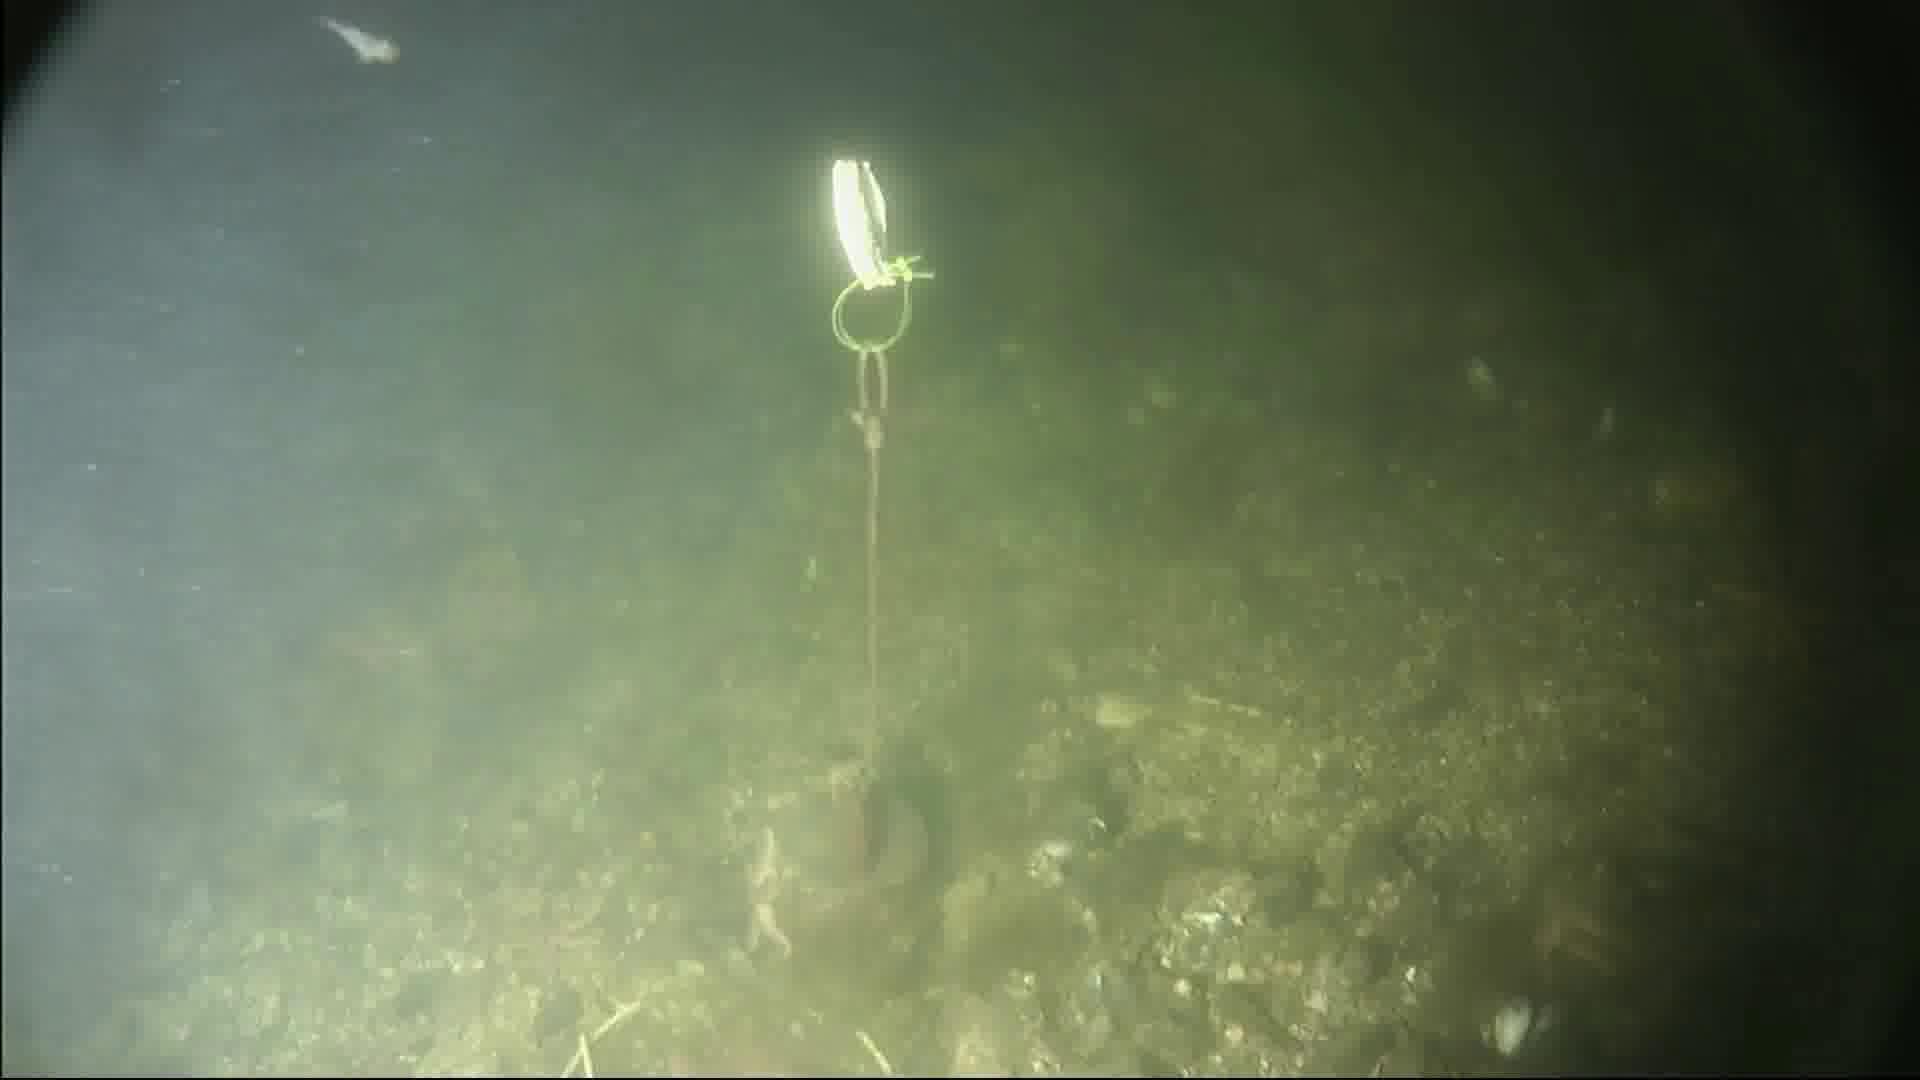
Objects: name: shrimp
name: starfish